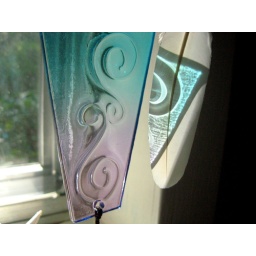
glass shining through dove feather in window